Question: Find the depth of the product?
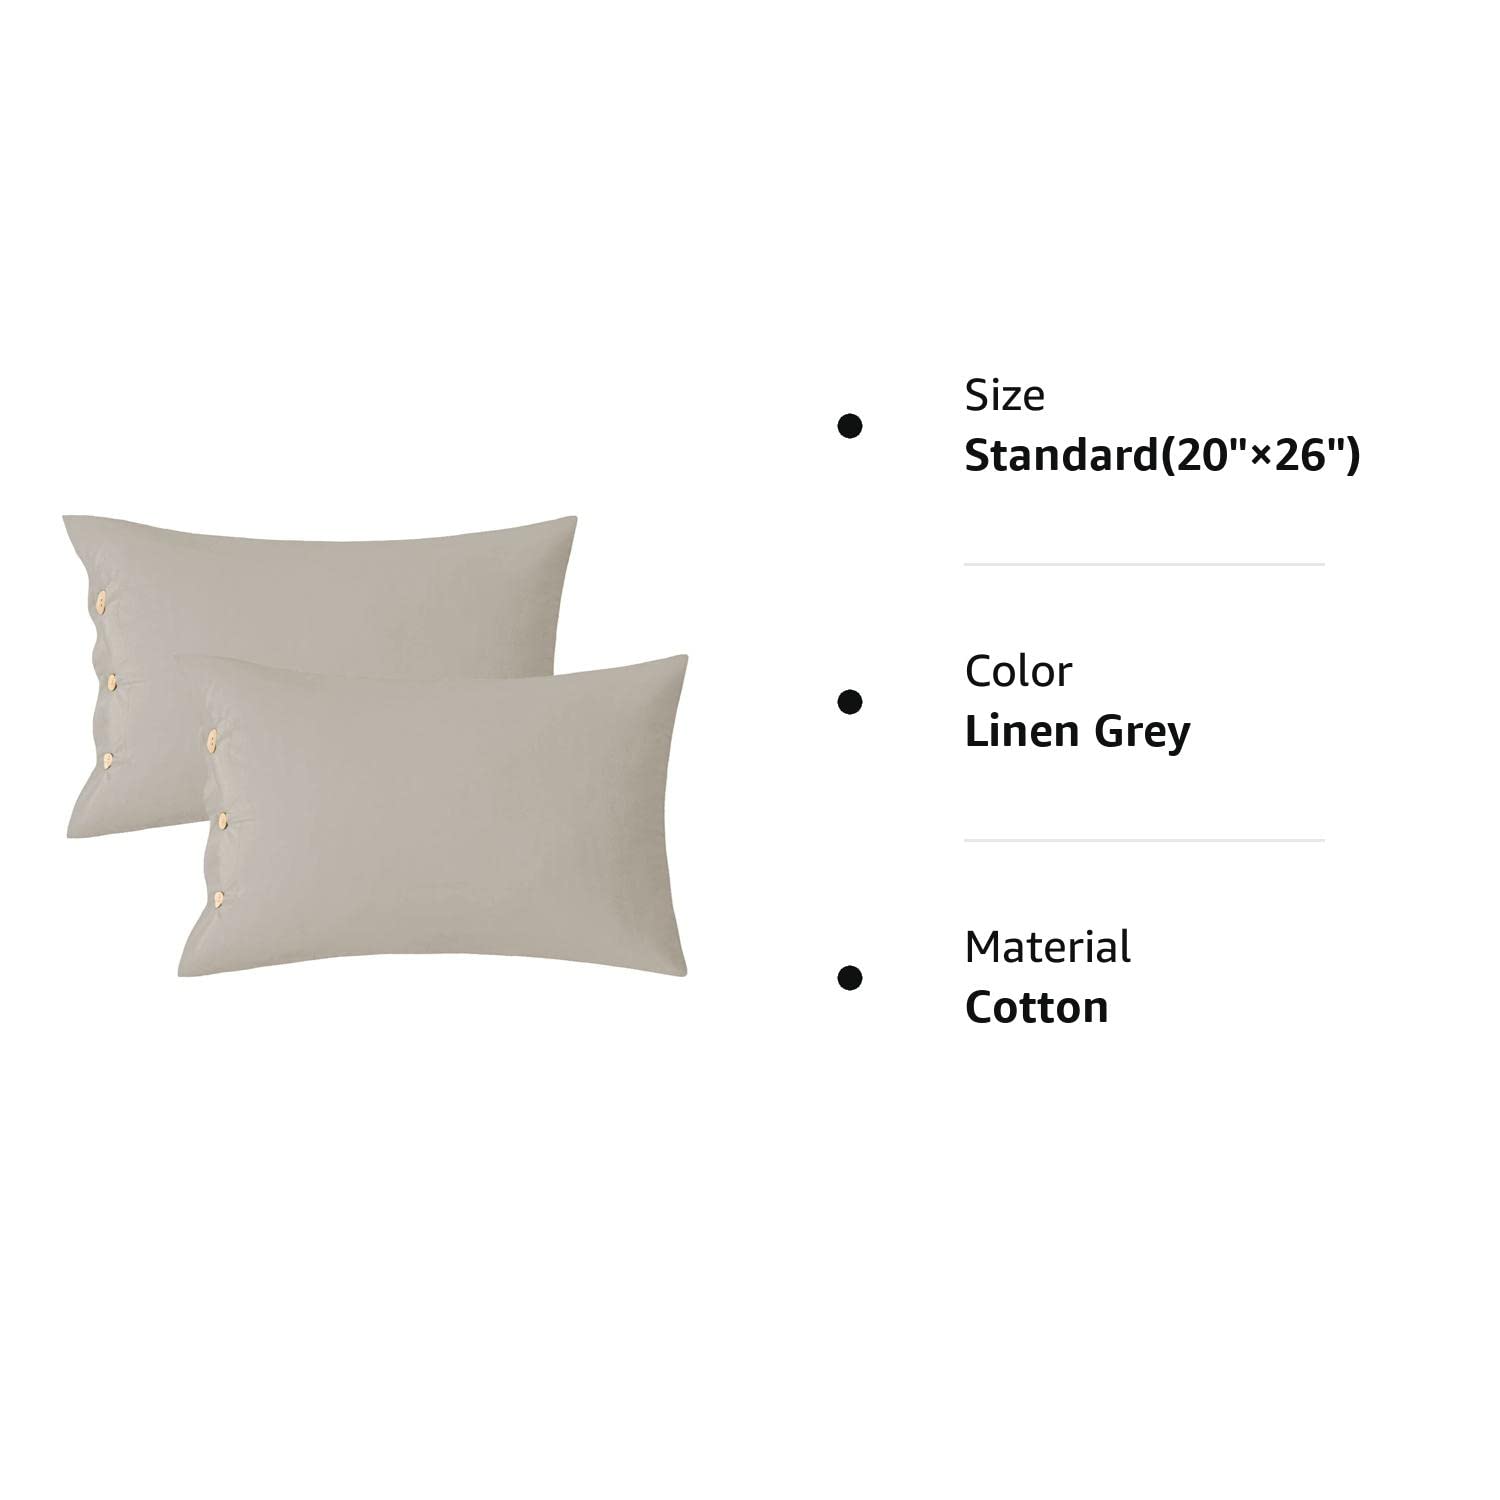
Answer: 26.0 inch